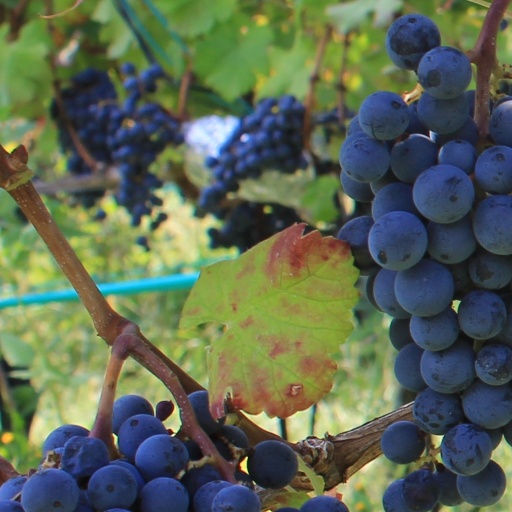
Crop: grape